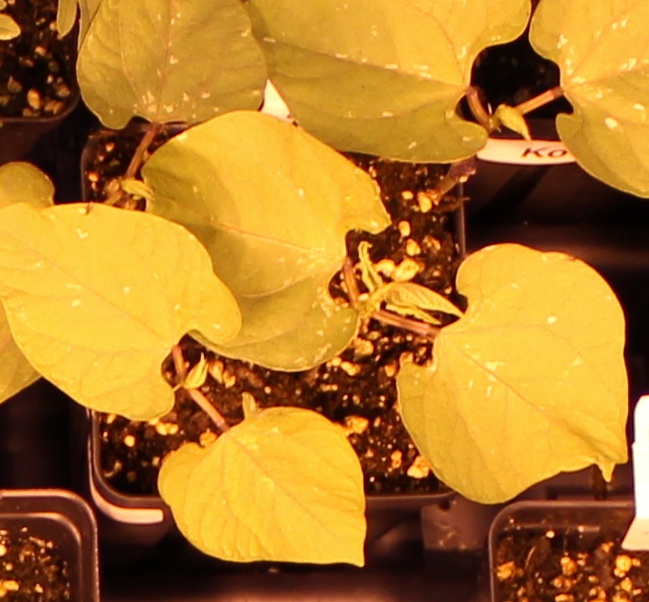
Label: Blackbean